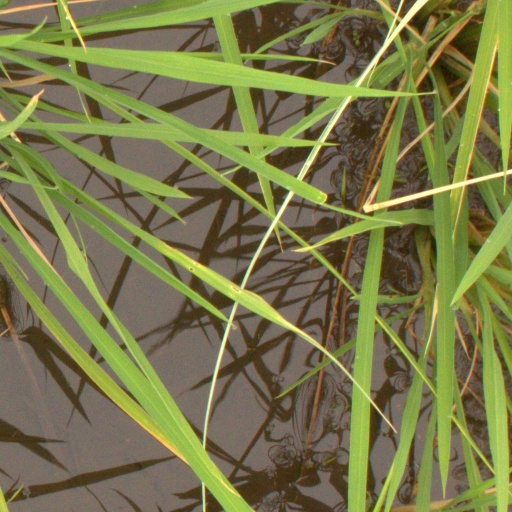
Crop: rice